November 1937 lunar eclipse

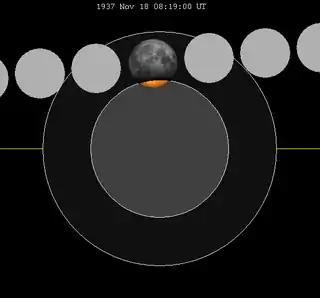
The Moon's hourly motion shown right to left

A partial lunar eclipse occurred at the Moon’s descending node of orbit on Thursday, November 18, 1937, with an umbral magnitude of 0.1443. A lunar eclipse occurs when the Moon moves into the Earth's shadow, causing the Moon to be darkened. A partial lunar eclipse occurs when one part of the Moon is in the Earth's umbra, while the other part is in the Earth's penumbra. Unlike a solar eclipse, which can only be viewed from a relatively small area of the world, a lunar eclipse may be viewed from anywhere on the night side of Earth. Occurring only about 18 hours before perigee (on November 19, 1937, at 0:30 UTC), the Moon's apparent diameter was larger.